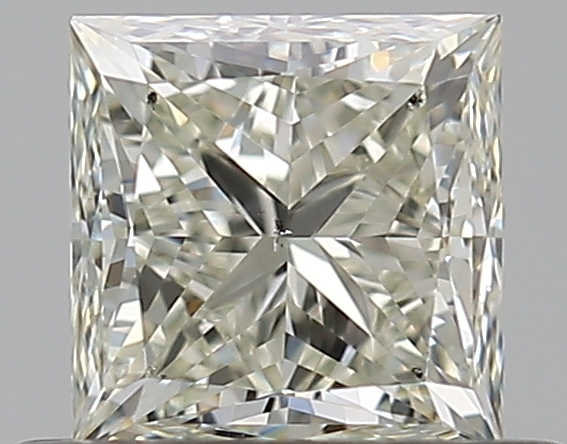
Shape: princess
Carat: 0.51
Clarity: SI1
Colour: L
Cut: EX
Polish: EX
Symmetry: VG
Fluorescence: F
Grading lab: GIA
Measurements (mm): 4.24 x 4.16 x 3.07